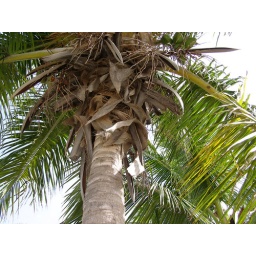
Palm tree at the beach in Key West